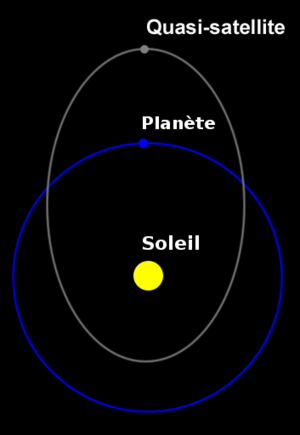
En astronomie, un quasi-satellite ou une quasi-lune est un astéroïde qui coorbite avec une planète autour du Soleil, sur une orbite elliptique qui lui est propre et dont l'excentricité orbitale est différente de celle de l'orbite de la planète, mais a la même longitude moyenne que celle de la planète. Vu depuis la planète, l'astéroïde semble réaliser une révolution autour d'elle sans pour autant être techniquement en orbite autour. Il s'agit donc d'un compagnon plus que d'un réel satellite naturel.